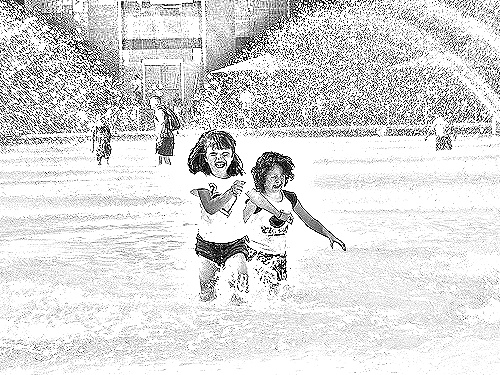
Portrait style: Sketch Portrait